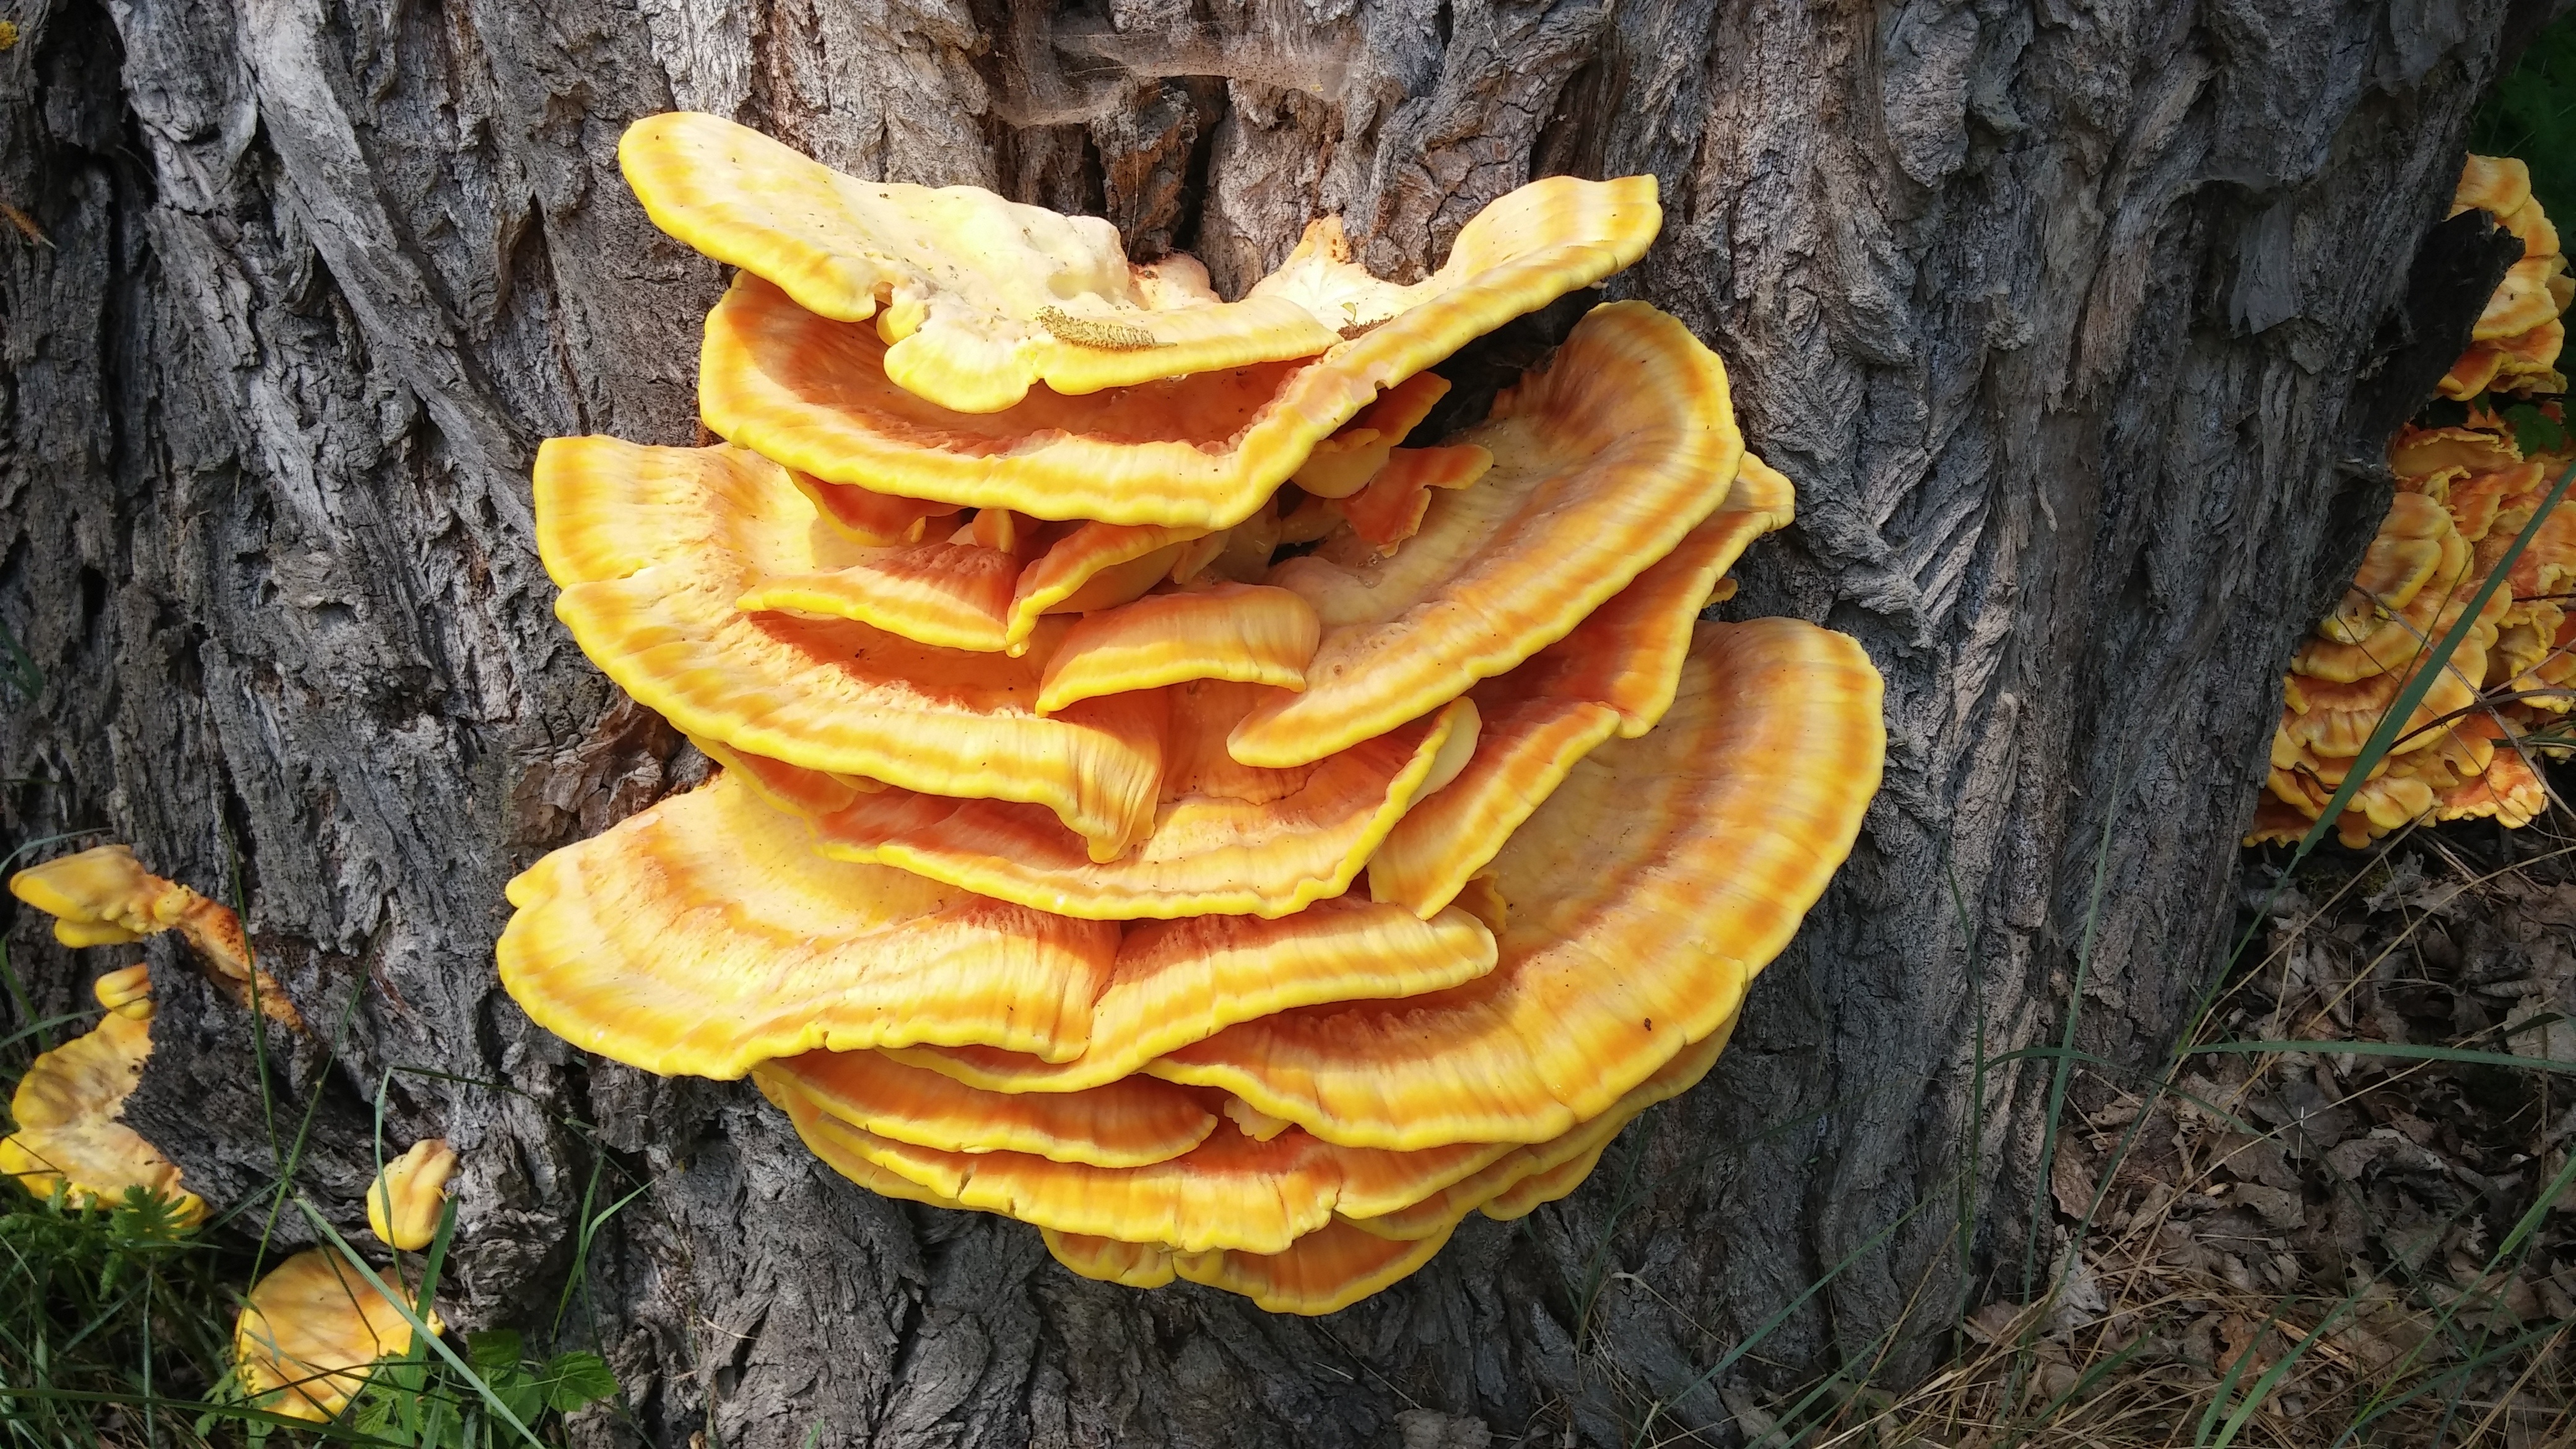
tree, leaf, flower, trunk, autumn, mushroom, parasite, yellow, deciduous tree, fungus, bolete, auriculariales, upper bavaria, baumschwamm, reishi, oyster mushroom, woody plant, medicinal mushroom, agaricomycetes, auriculariaceae, meaner sulphur ovinus, in nauen, neu tting, perach, lingzhi mushroom